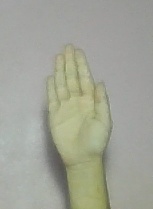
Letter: seen